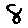
Label: 8